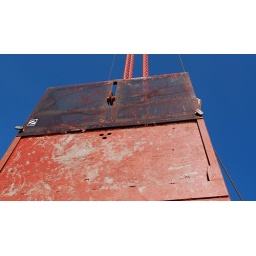
Bridge painters sit in these boxes and are winched up to the wire at the very top to paint the bridge